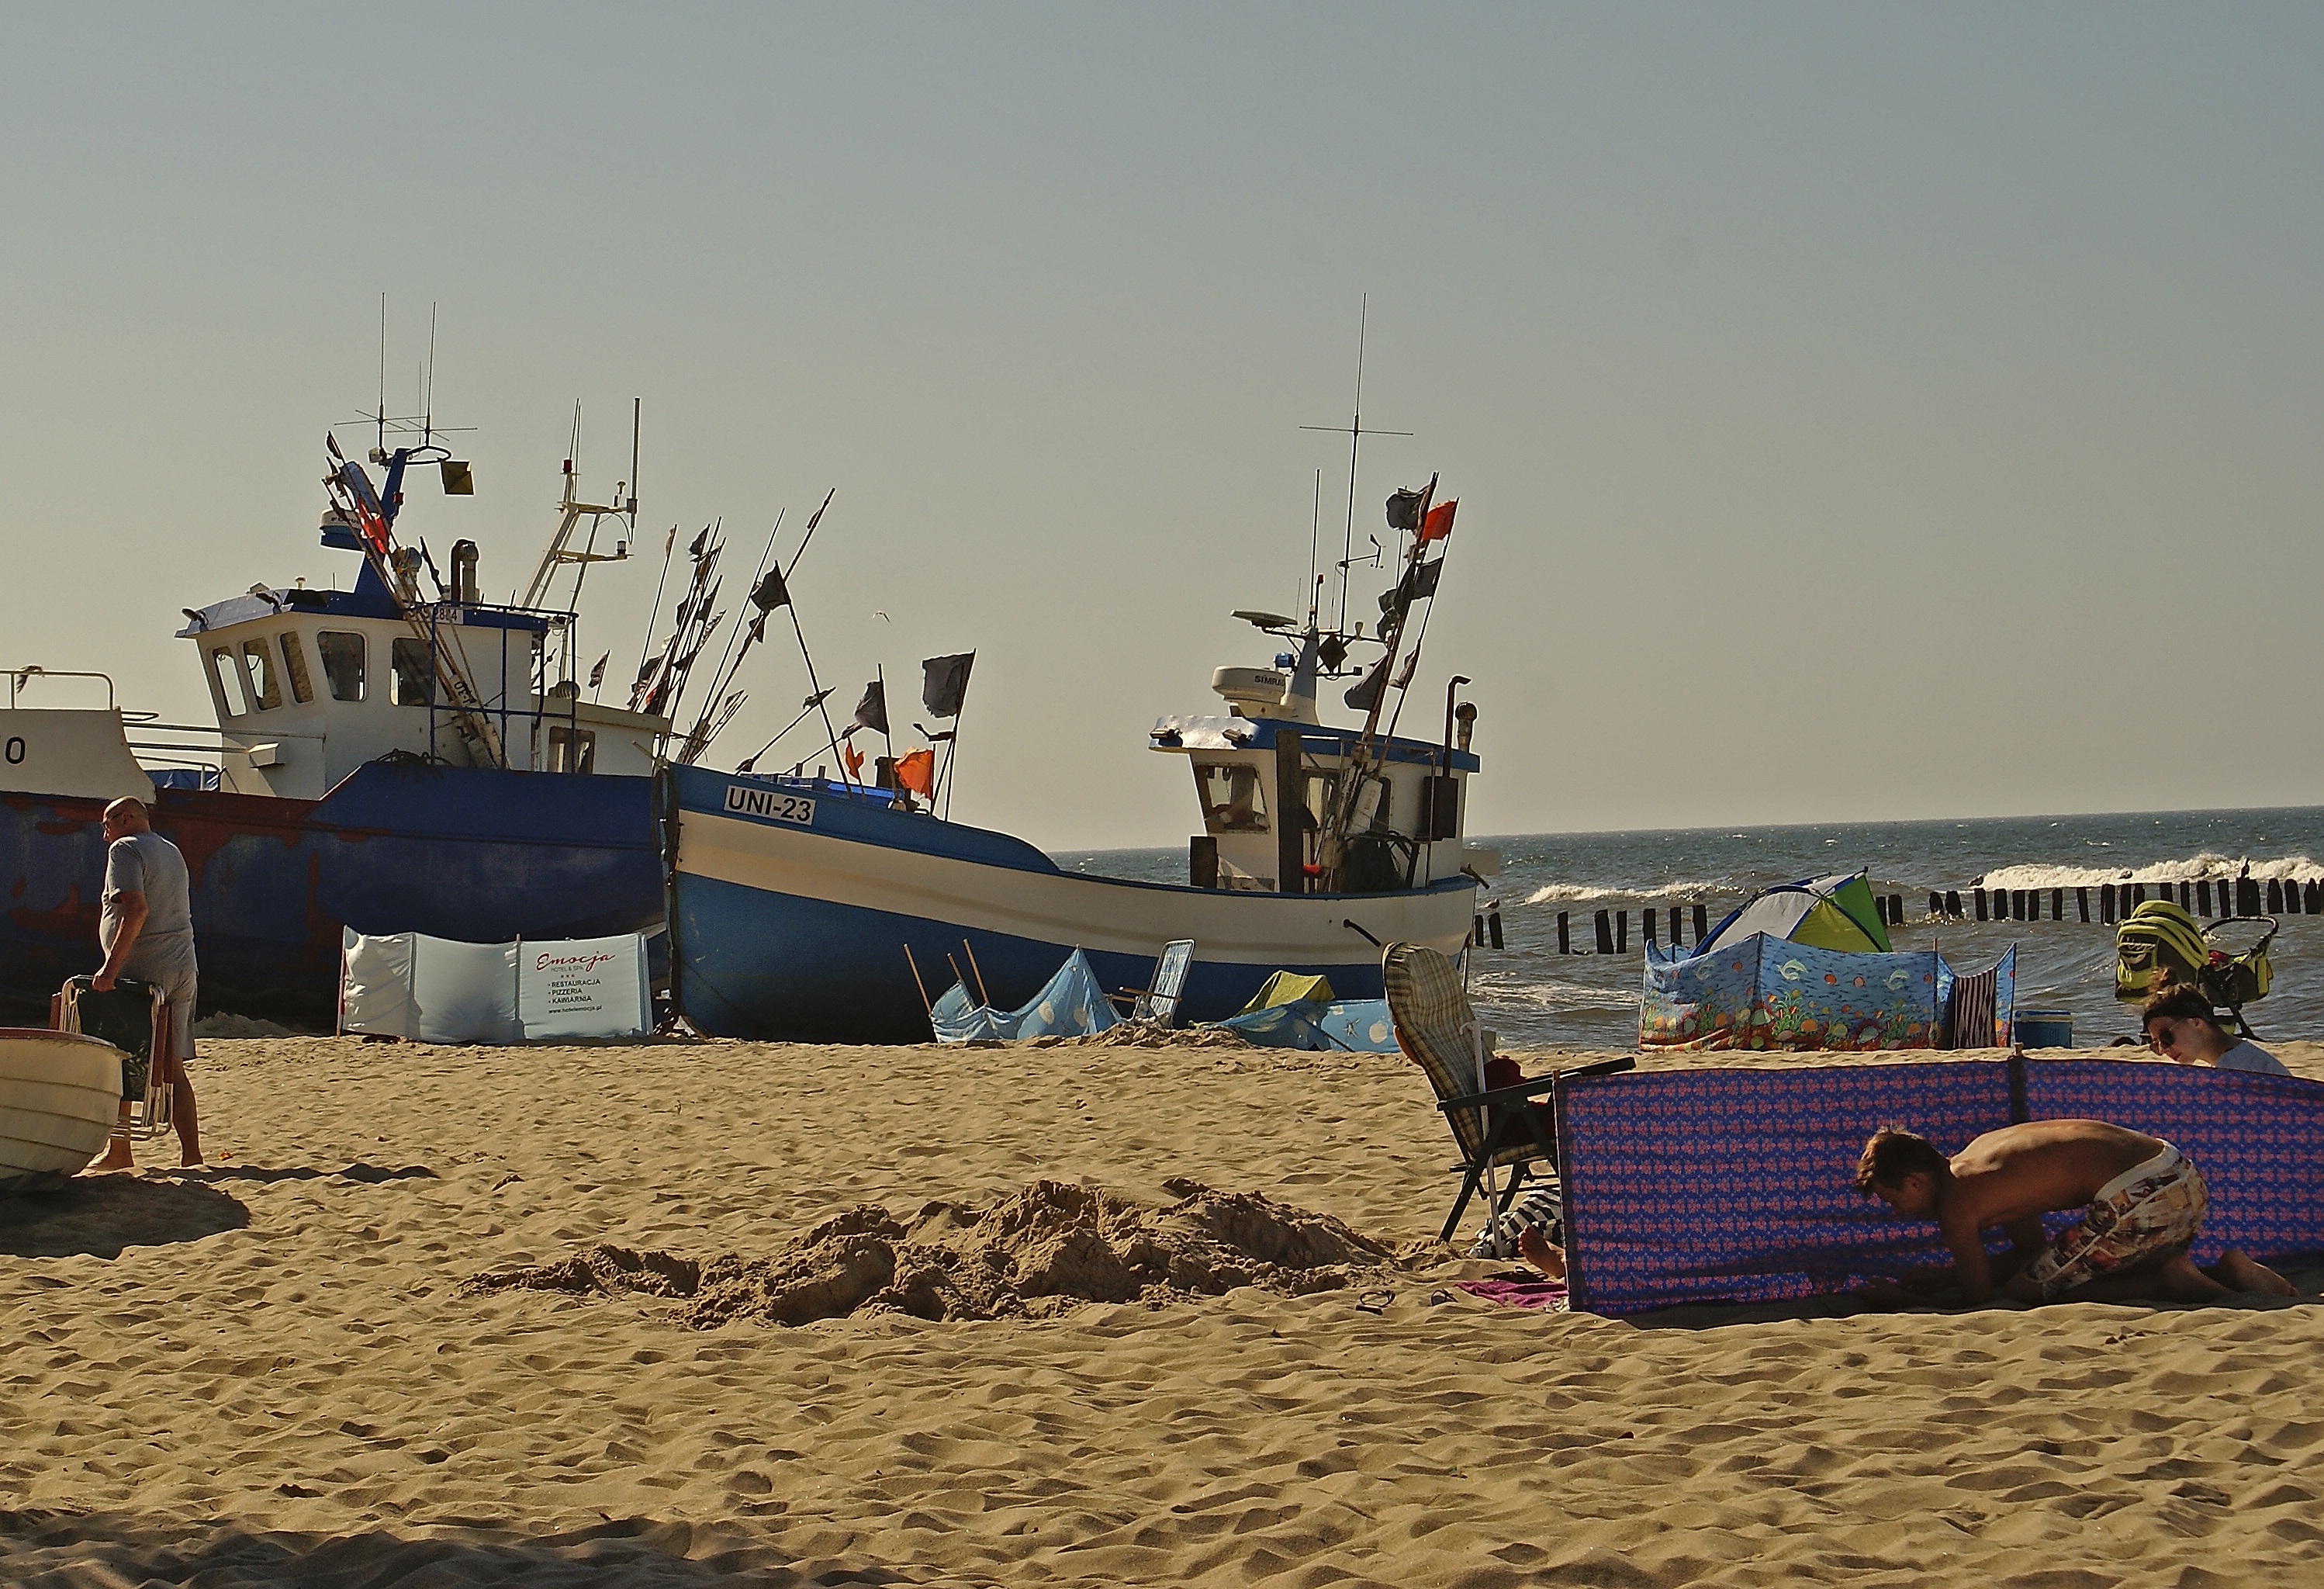
work, beach, sea, coast, sand, ocean, boat, ship, vehicle, bay, rest, body of water, boats, watercraft, fishing vessel, calm sea, the baltic sea, fishing boats, boats on the sand